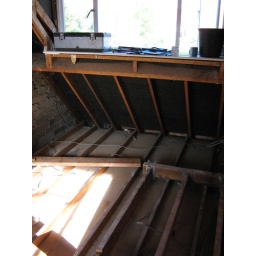
upstairs rear bedroom (my old office!) - old floor joists are out - just the ceiling joists in at the moment